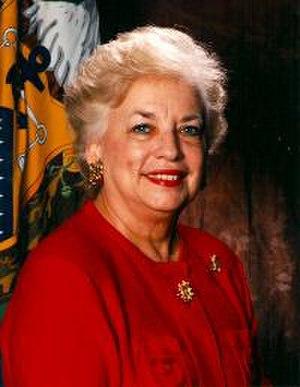
Le trésorier des États-Unis est un fonctionnaire du département du Trésor des États-Unis.